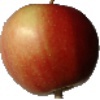
Label: Apple Red 2